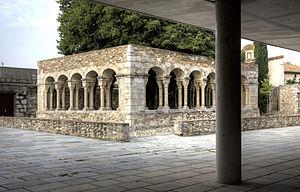
La Costa Brava est le nom donné à la côte catalane sur la mer Méditerranée, située au nord-est de la Catalogne, dans la Province de Gérone. Elle part de Portbou, à côté de la frontière française, et s'étend sur 160 kilomètres et sur les 255 kilomètres du profil déchiqueté de la Costa Brava jusqu’à Blanes, à l’embouchure du fleuve Tordera. Elle est encadrée, au nord, par la côte Vermeille qui en est la continuation géomorphologique et, au sud, par la Costa del Maresme.